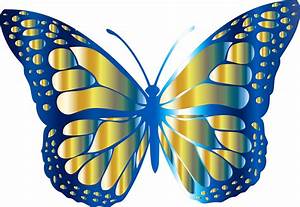
Label: butterfly